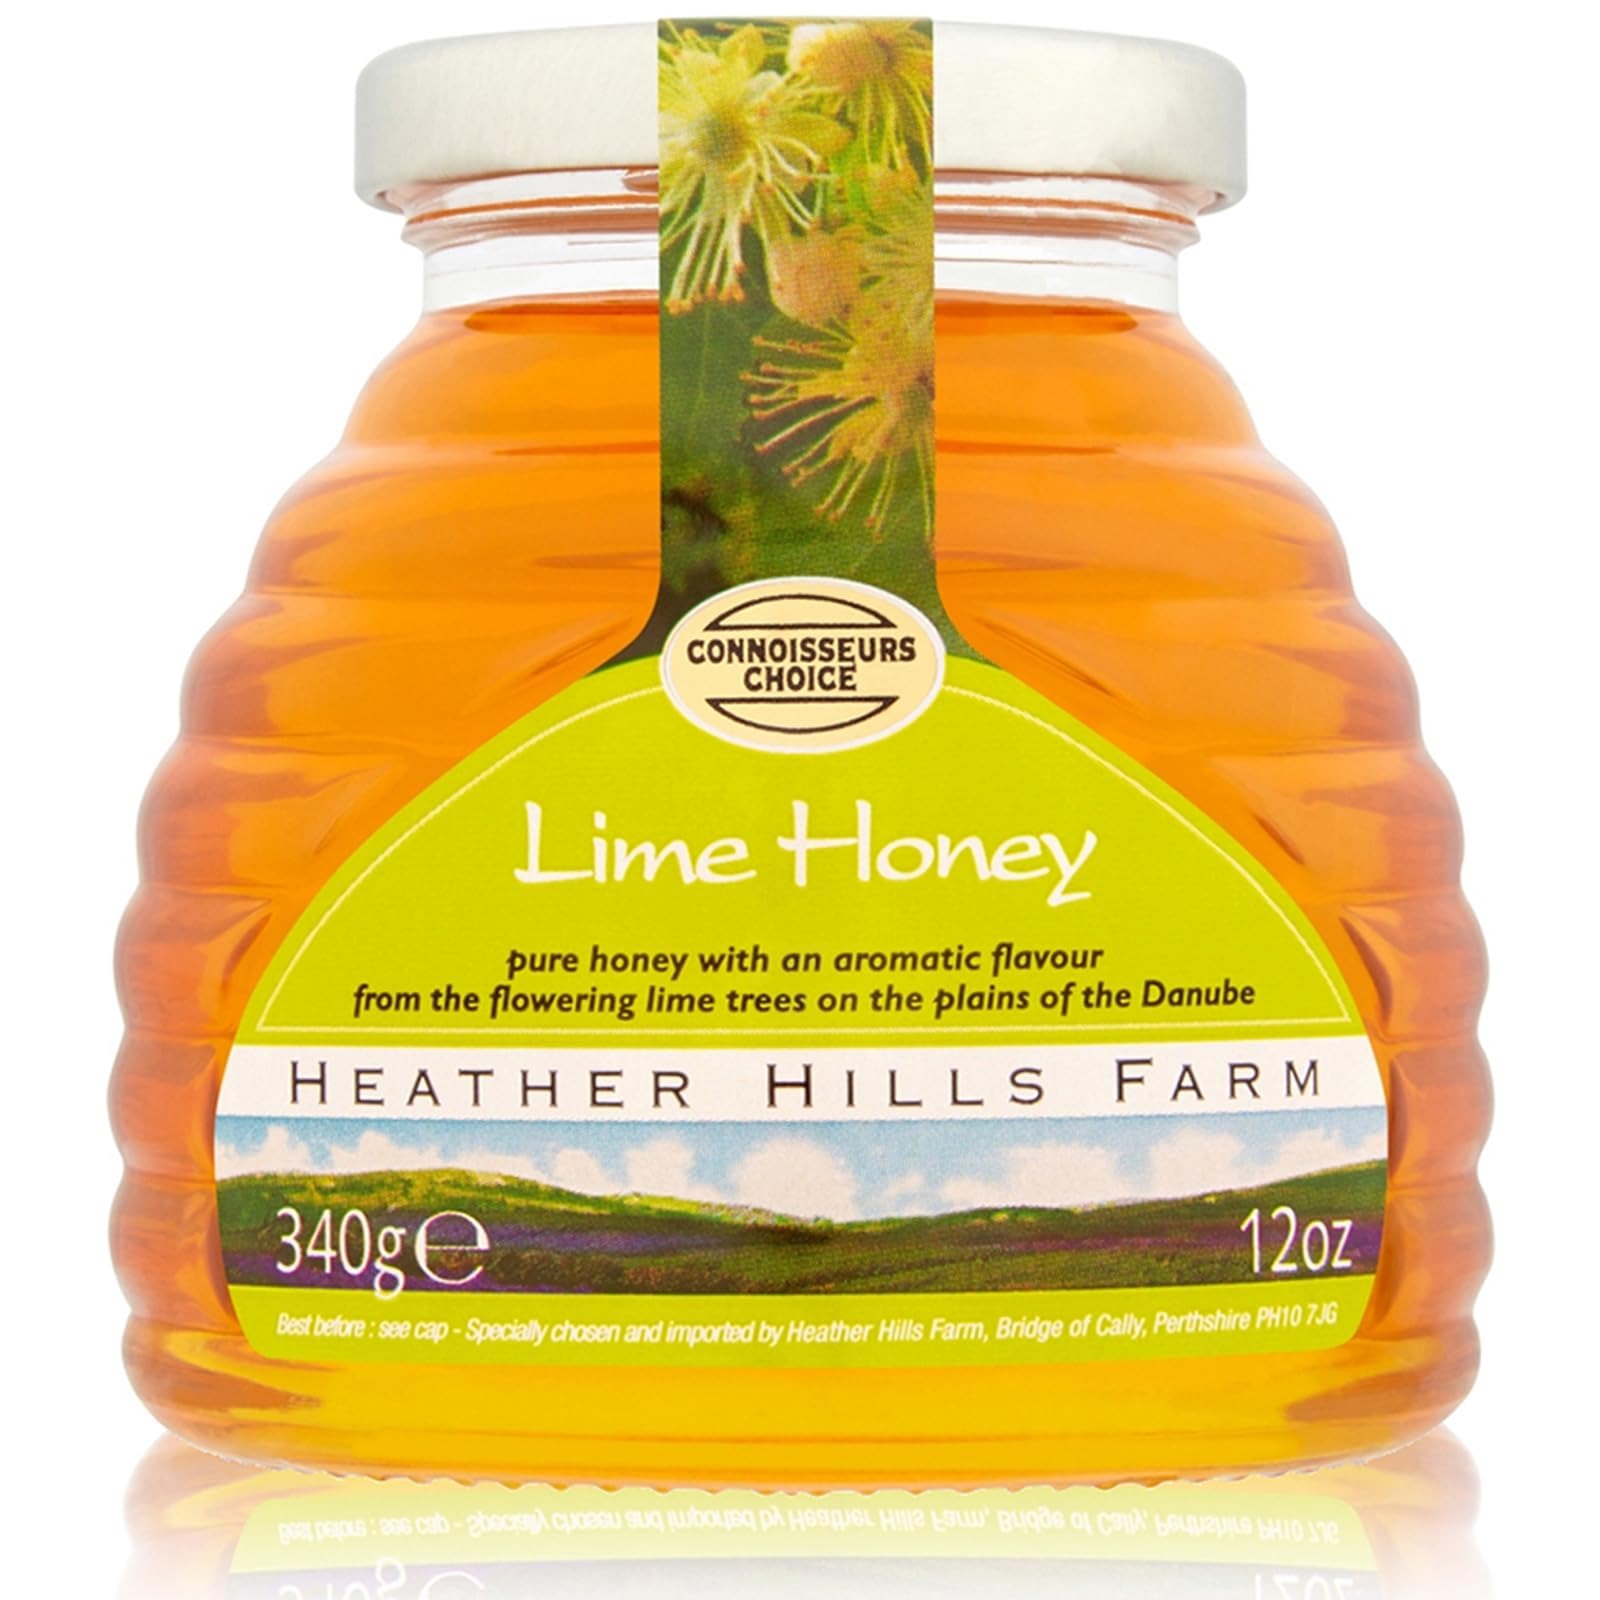
Item Name: Heather Hills Farm Raw Lime Honey | Bulgarian Unfiltered & Unpasteurized Honey | Handmade Pure & Natural Honey | True Citrus Sweetness | 12Oz (340g)
Bullet Point 1: FROM THE RIVER DANUBE, SOUTHERN DOBRUDJA, NORTHEAST BULGARIA
Bullet Point 2: Premium Quality: Heather Hills Farm Raw Bulgarian Lime Honey is a high-quality, all-natural product sourced from Bulgaria.
Bullet Point 3: Exquisite Flavor: This honey features a unique and delightful flavor profile with distinct notes of zesty lime.
Bullet Point 4: Pure and Raw: Our honey is unpasteurized and unprocessed, preserving its natural enzymes, antioxidants, and health benefits.
Bullet Point 5: 12oz (340g) Size: Each jar contains 12 ounces (340 grams) of raw Bulgarian lime honey, ensuring you have an ample supply.
Bullet Point 6: Locally Sourced: We partner with local beekeepers in Bulgaria to bring you the finest lime honey straight from the bee hives to your table.
Bullet Point 7: Versatile Uses: Enjoy this raw honey in various ways, including as a spread, sweetener, or as an ingredient in culinary creations and beverages.
Bullet Point 8: Healthy Choice: With its natural sweetness and beneficial properties, Heather Hills Farm Raw Bulgarian Lime Honey is a nutritious alternative to refined sugars..
Product Description: Indulge in the premium quality of Heather Hills Farm Raw Bulgarian Lime Honey. This 12oz (340g) jar is filled with a luscious and zesty honey sourced from Bulgaria, renowned for its rich beekeeping heritage. Our honey is carefully harvested and left in its raw, unpasteurized state, ensuring it retains all the natural enzymes, antioxidants, and health benefits. The exquisite flavor of this honey is truly remarkable. Each spoonful offers a delightful combination of the sweetness of honey with a refreshing tang of lime. The unique taste profile makes it a versatile addition to your pantry. Use it as a spread on toast, a sweetener in tea or coffee, or get creative by incorporating it into your favorite culinary creations. At Heather Hills Farm, we are committed to supporting local beekeepers in Bulgaria who follows sustainable and ethical practices. This partnership guarantees that our honey is sourced directly from the hive, preserving its purity and authenticity. Not only does this raw Bulgarian lime honey offer a tantalizing taste experience, but it also boasts numerous health benefits. It is a natural alternative to refined sugars, offering a healthier option for those with a sweet tooth. The raw nature of this honey ensures that it retains its natural antioxidants and enzymes, which have been linked to supporting the immune system and promoting overall well-being. With Heather Hills Farm Raw Bulgarian Lime Honey, you can savor the flavors of nature while making a conscious choice for your health. Add this premium-quality, 12oz (340g) jar of raw honey to your cart today and elevate your culinary creations with a touch of exotic zest.
Value: 1.0
Unit: Count

Price: 26.11